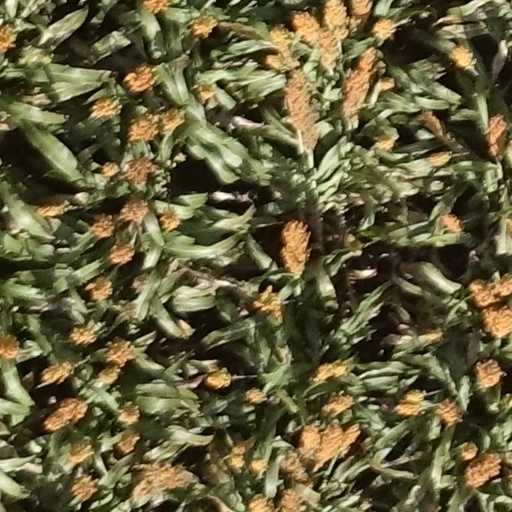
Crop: sorghum